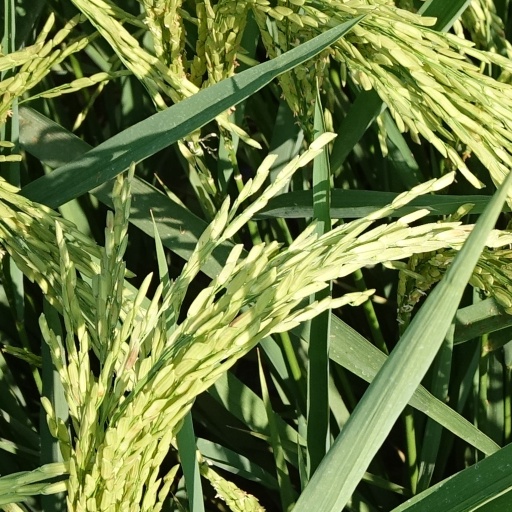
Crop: rice